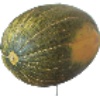
Label: Melon Piel de Sapo 1